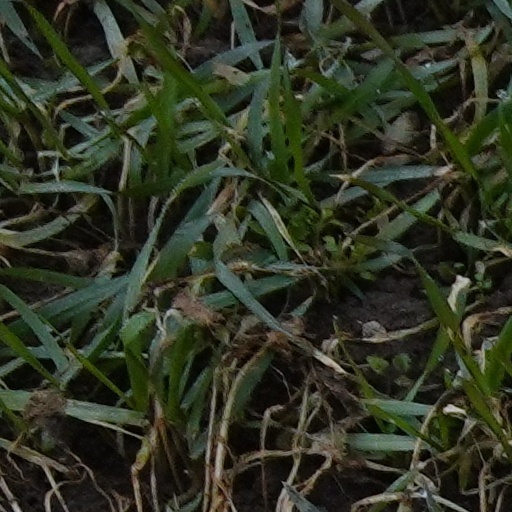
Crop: wheat